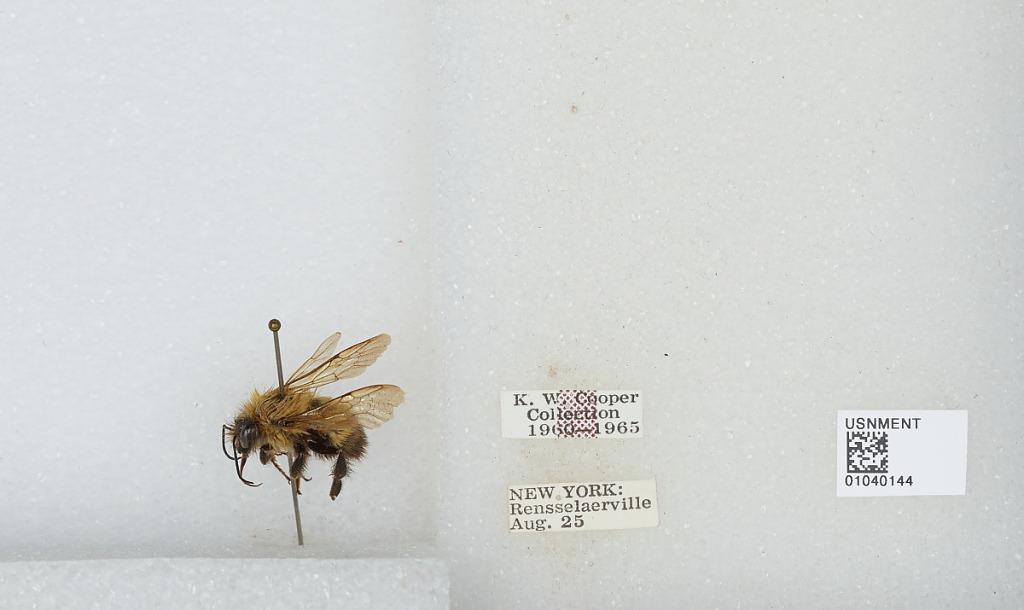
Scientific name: Bombus (Pyrobombus) perplexus Cresson
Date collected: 1925-8-
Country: United States
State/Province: New York
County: Albany
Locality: Rensselaerville
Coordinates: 42.5162, -74.1379